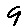
Label: 9